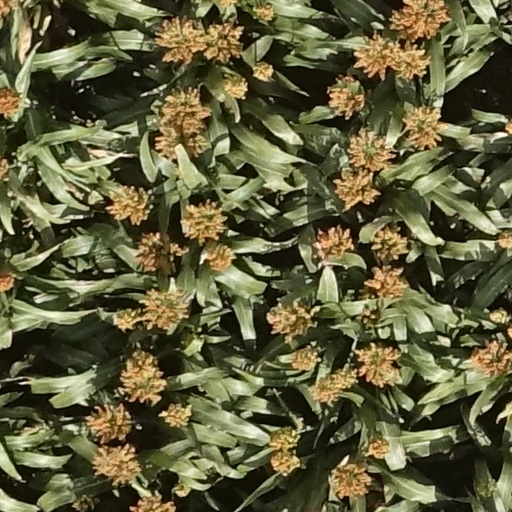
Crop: sorghum